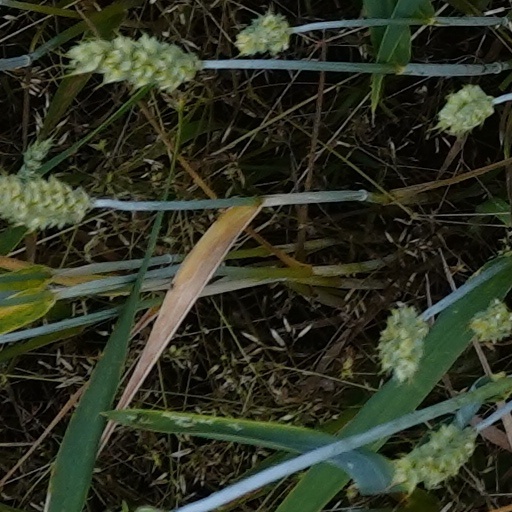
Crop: wheat